Damian Wilson

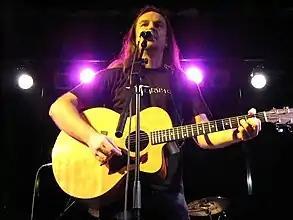
Damian Wilson performing solo in 2007

Wilson toured his solo material with a full band under the name "Damian Wilson Band". A second tour was planned, but Wilson was hospitalized and the tour was cancelled. A studio session recording of the rehearsals for the tour was released on CD in 2002, "Live in Rehearsal". In 2003 Wilson 's third official album "Let’s Start A Commune" was released.